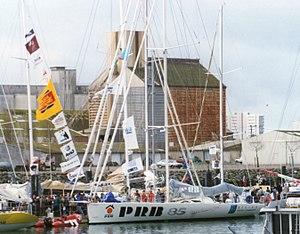
PRB bateau d'Isabelle Autissier, au départ du Vendée Globe 1996-1997
PRB, deuxième du nom, est un monocoque conçu pour la course à la voile, il fait partie de la classe des 60 pieds Open.
Isabelle Autissier, née le 18 octobre 1956 à Paris, est une navigatrice française, première femme à avoir accompli un tour du monde lors d'une compétition, en 1991. Installée à La Rochelle depuis 1980, elle est également écrivain et présidente du WWF-France.